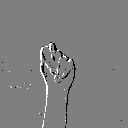
ASL letter: t